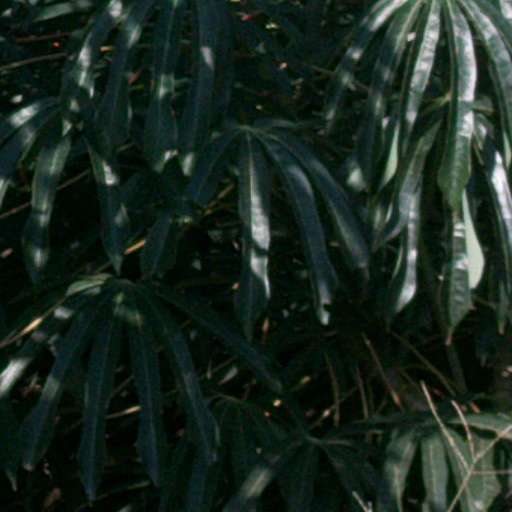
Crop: cassava